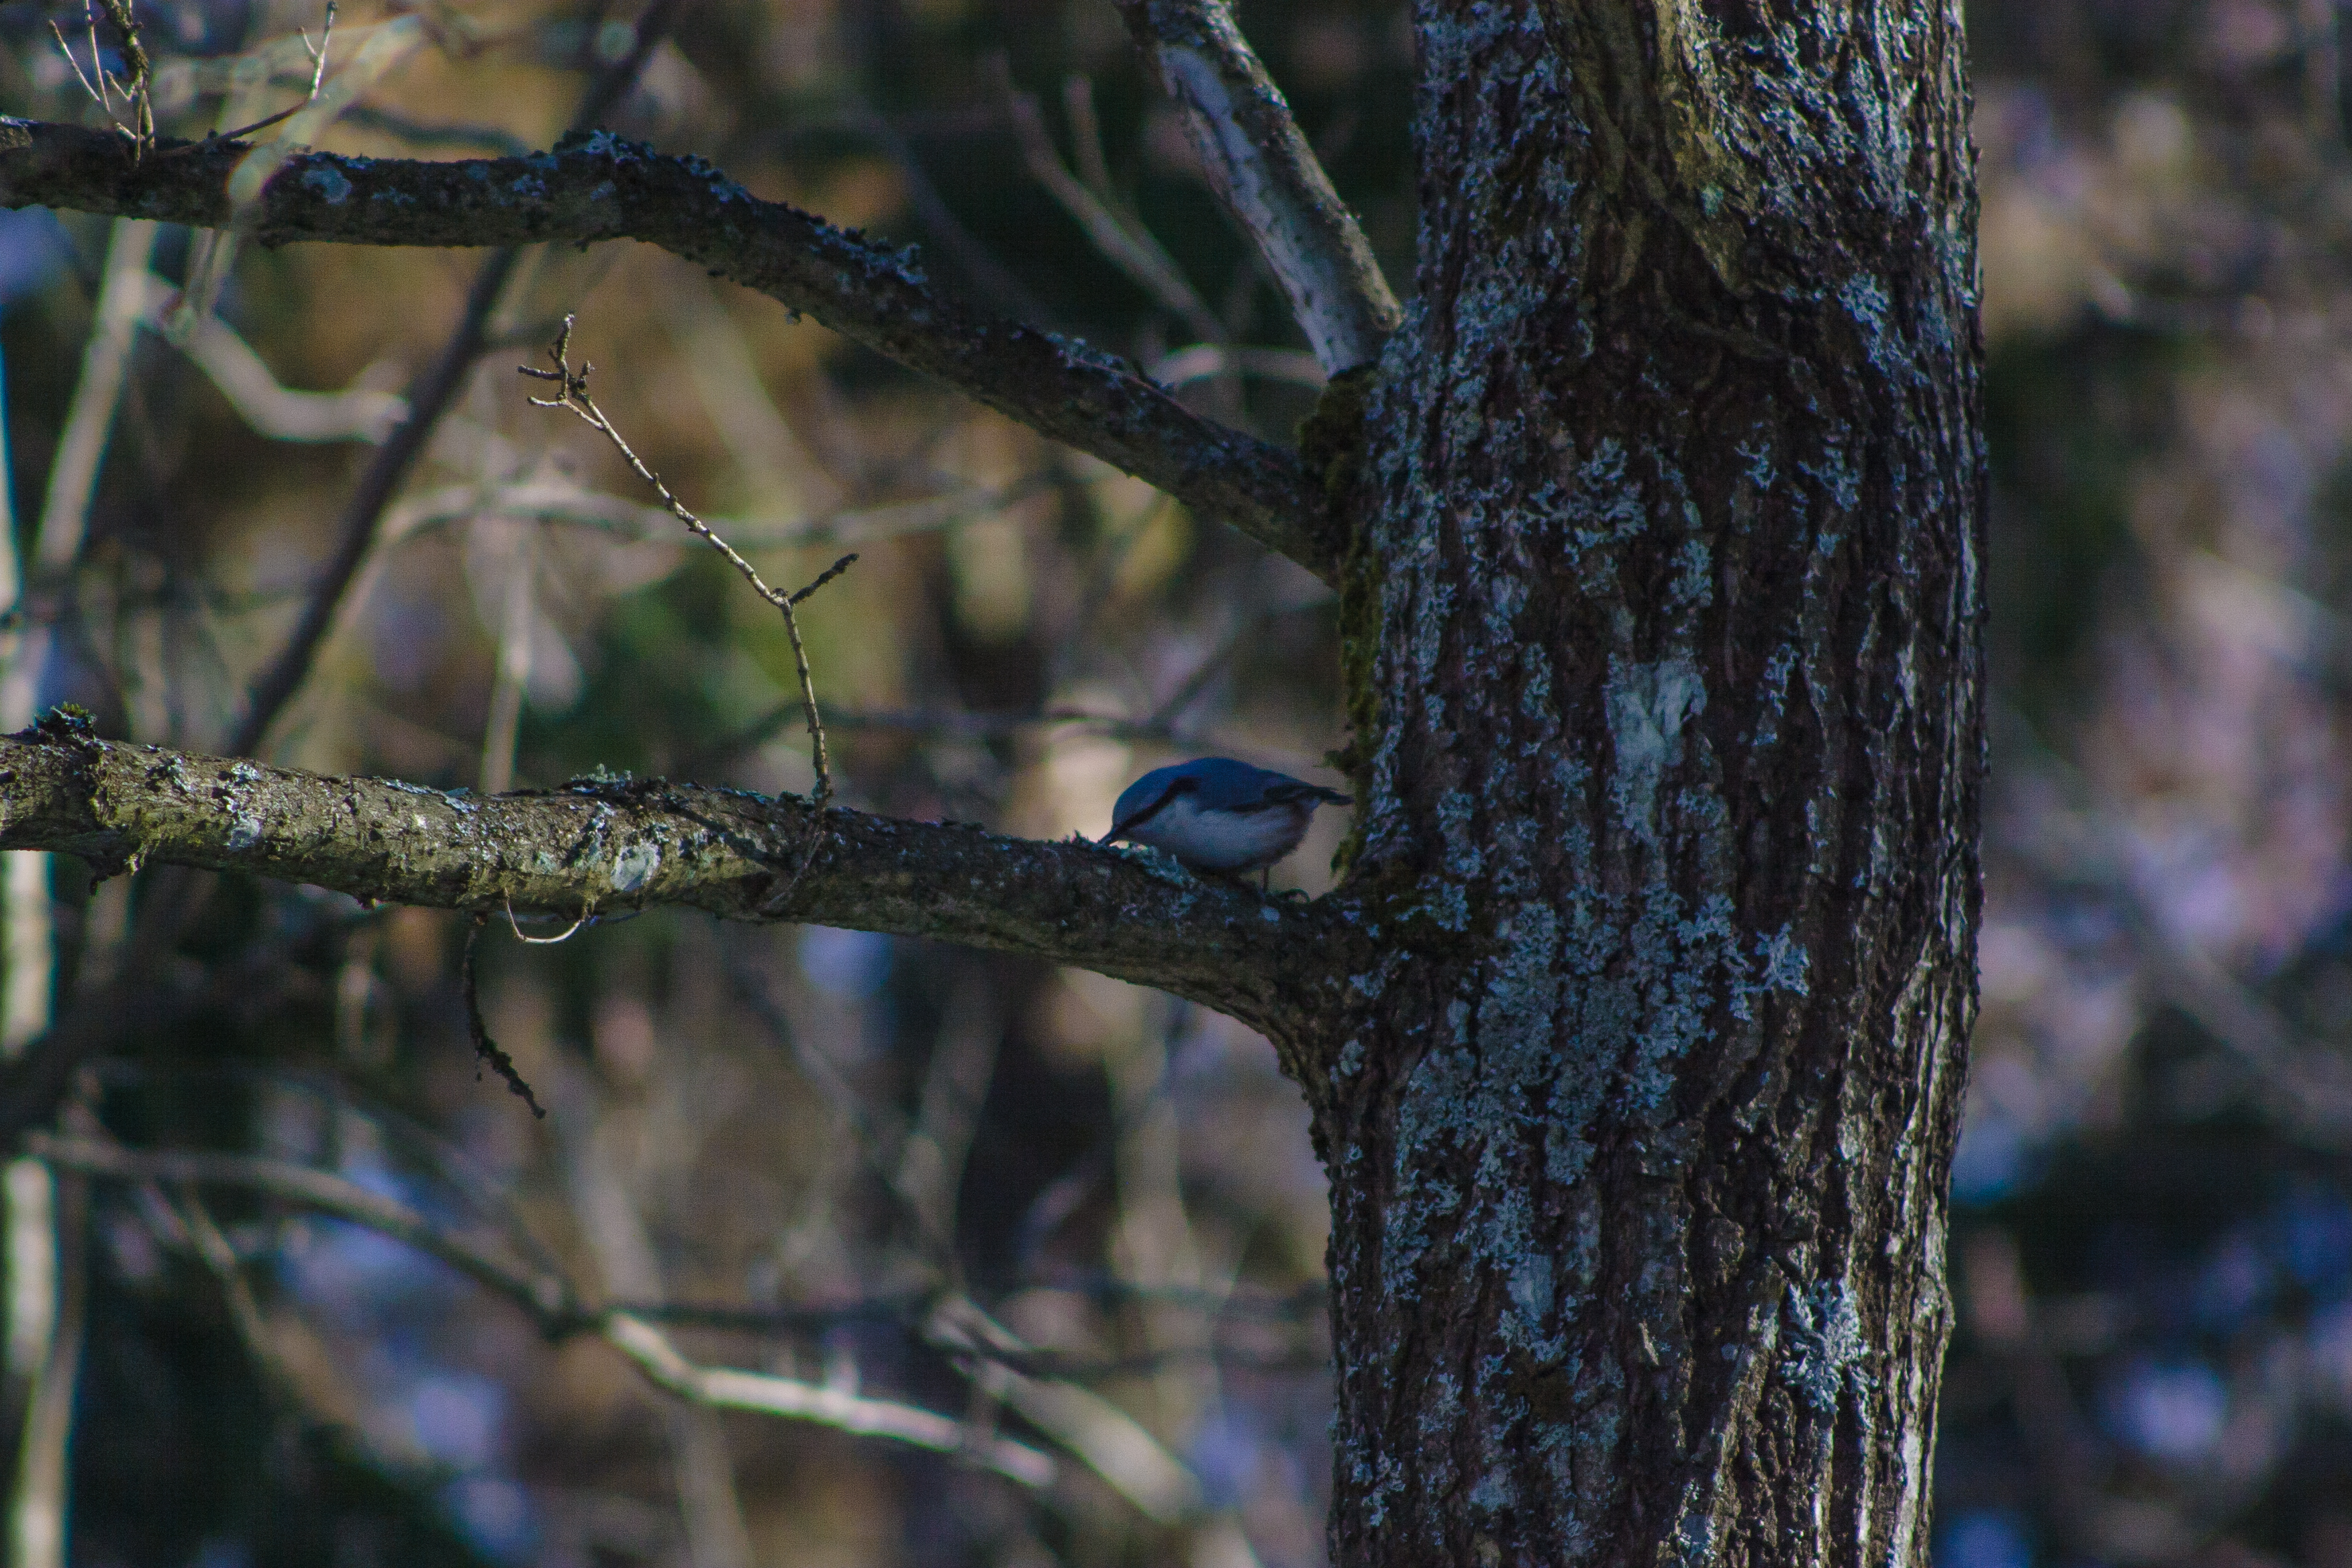
images, plant, twig, wood, trunk, tree, beak, bird, terrestrial animal, tail, rodent, grey squirrel, reptile, forest, squirrel, electric blue, perching bird, woodland, feather, Northern hardwood forest, plant stem, fox squirrel, grass, wildlife, old world flycatcher, jungle, birch family, winter, piciformes